Gender inequality in India

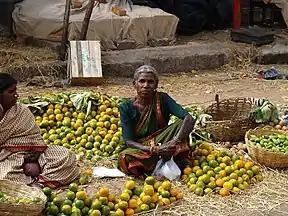

Women have equal rights under the law to own property and receive equal inheritance rights, but in practice, women are at a disadvantage. This is evidenced in the fact that 70% of rural land is owned by men. Laws, such as the Married Women Property Rights Act of 1974 protect women, but few seek legal redress. Although the Hindu Succession Act of 2005 provides equal inheritance rights to ancestral and jointly owned property, the law is weakly enforced, especially in Northern India.